Cramer's paradox

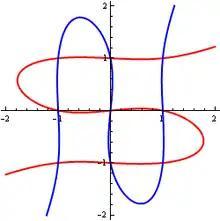
The nine intersections of formula_1 and formula_2

In mathematics, Cramer's paradox or the Cramer–Euler paradox is the statement that the number of points of intersection of two higher-order curves in the plane can be greater than the number of arbitrary points that are usually needed to define one such curve. It is named after the Genevan mathematician Gabriel Cramer.